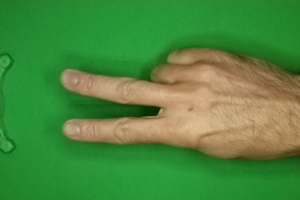
Label: scissors